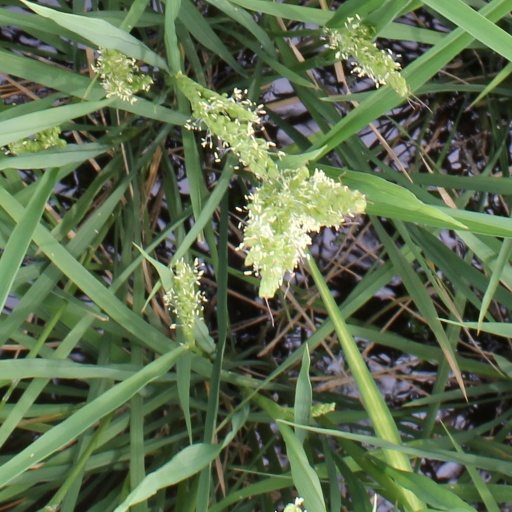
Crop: rice